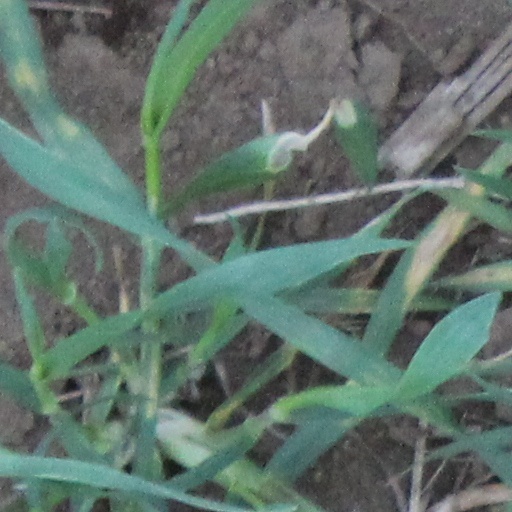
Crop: wheat